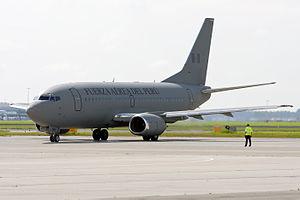
Plusieurs pays possèdent un ou plusieurs avions spéciaux pour le transport de leur chef de l'État, chef de gouvernement ou des membres du gouvernement. Le plus connu d'entre eux est Air Force One, utilisé par le président des États-Unis et géré par l'US Air Force.